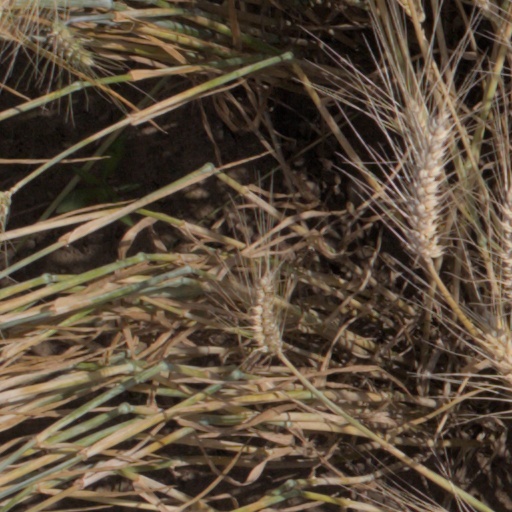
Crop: wheat